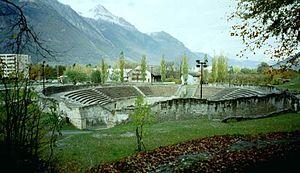
Un amphithéâtre romain est un vaste édifice public de forme elliptique, à gradins étagés, organisé autour d'une arène où étaient donnés des spectacles de gladiateurs, de chasses aux fauves, ou très exceptionnellement de batailles navales.
Occupé dès la préhistoire, le territoire du canton du Valais voit se développer une civilisation originale lors de l'Âge du bronze. Dès le IVᵉ siècle av. J.-C., quatre tribus celtes se partagent son territoire, incorporé par Auguste dans l'Empire romain. Le Valais gallo-romain, situé sur l'importante route du Grand-Saint-Bernard est prospère. Le christianisme y est attesté dès 377 et un évêché est sis à Martigny au plus tard en 381.
Le nombre des amphithéâtres jadis implantés à travers l'empire romain semble largement dépasser les deux cents, les Romains en ayant pourvu la plupart de leurs cités. Aujourd'hui, les vestiges se limitent pour la plupart d'entre eux à l'arène encore visible au niveau du sol, ou à des vestiges qui ne laissent apparaître qu'une partie de l'édifice ou de ses fondations.